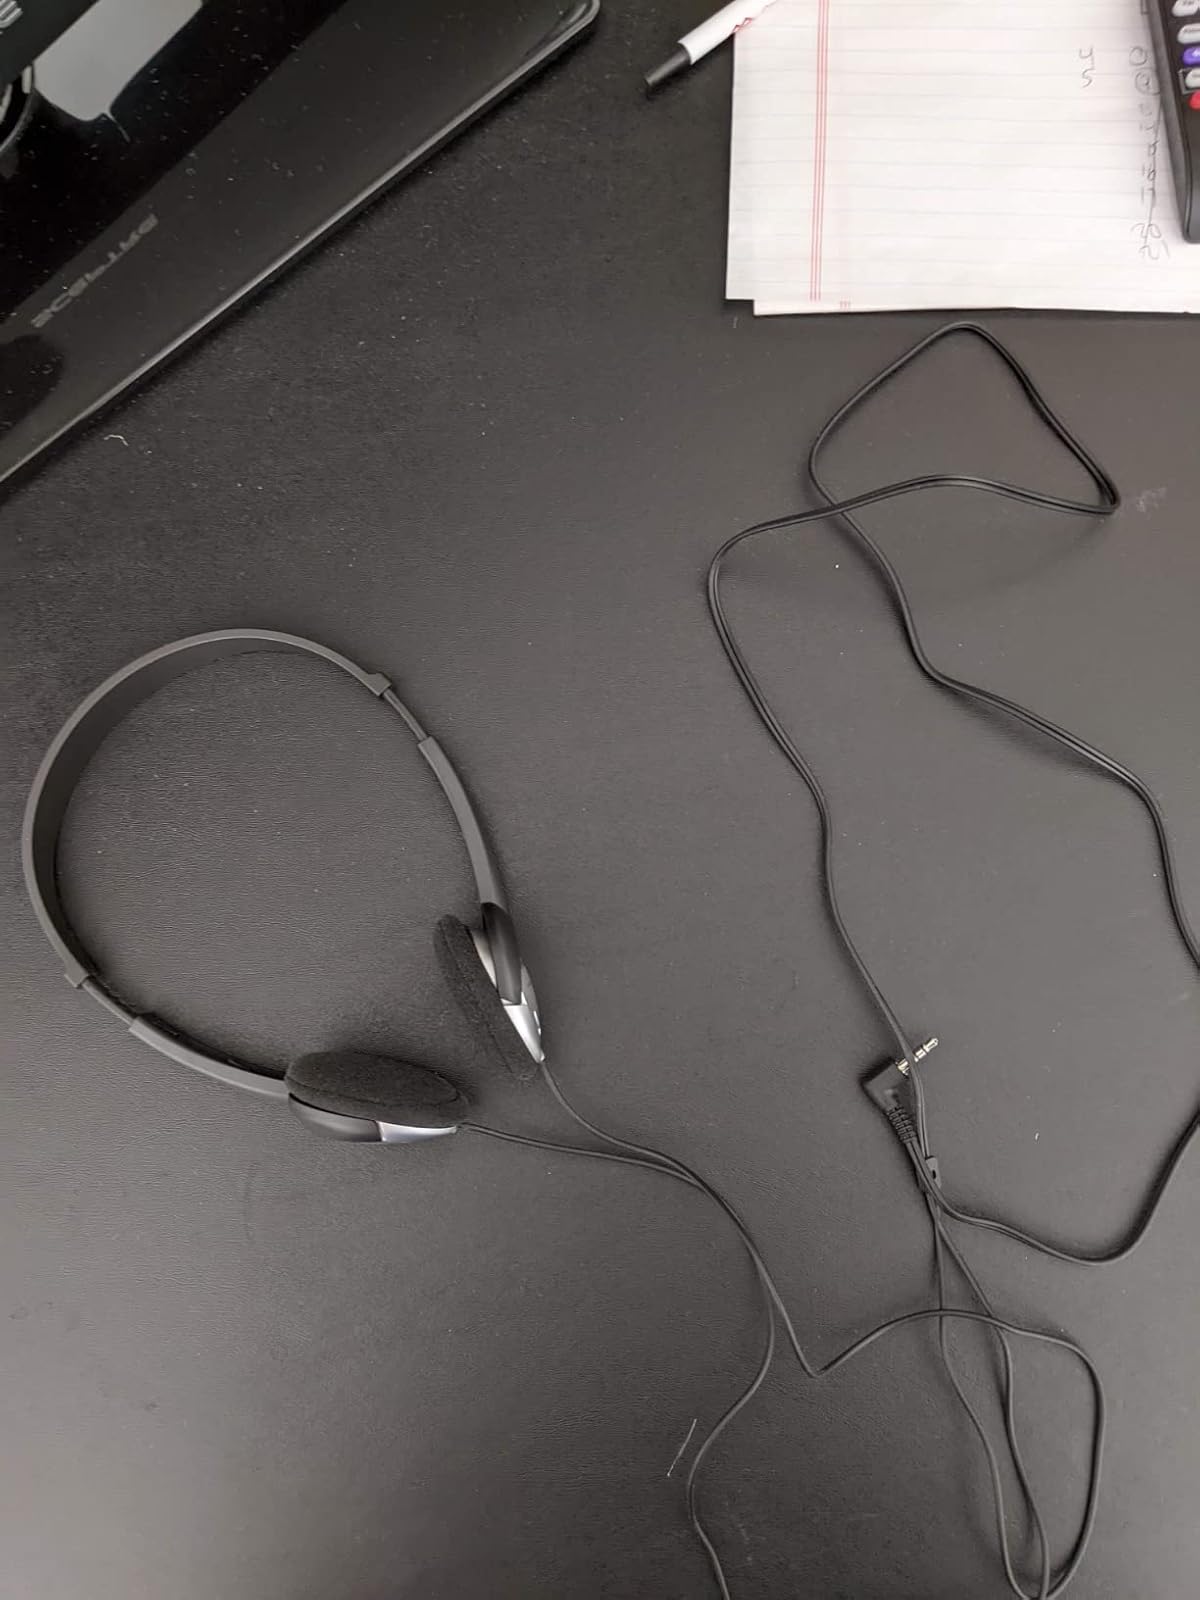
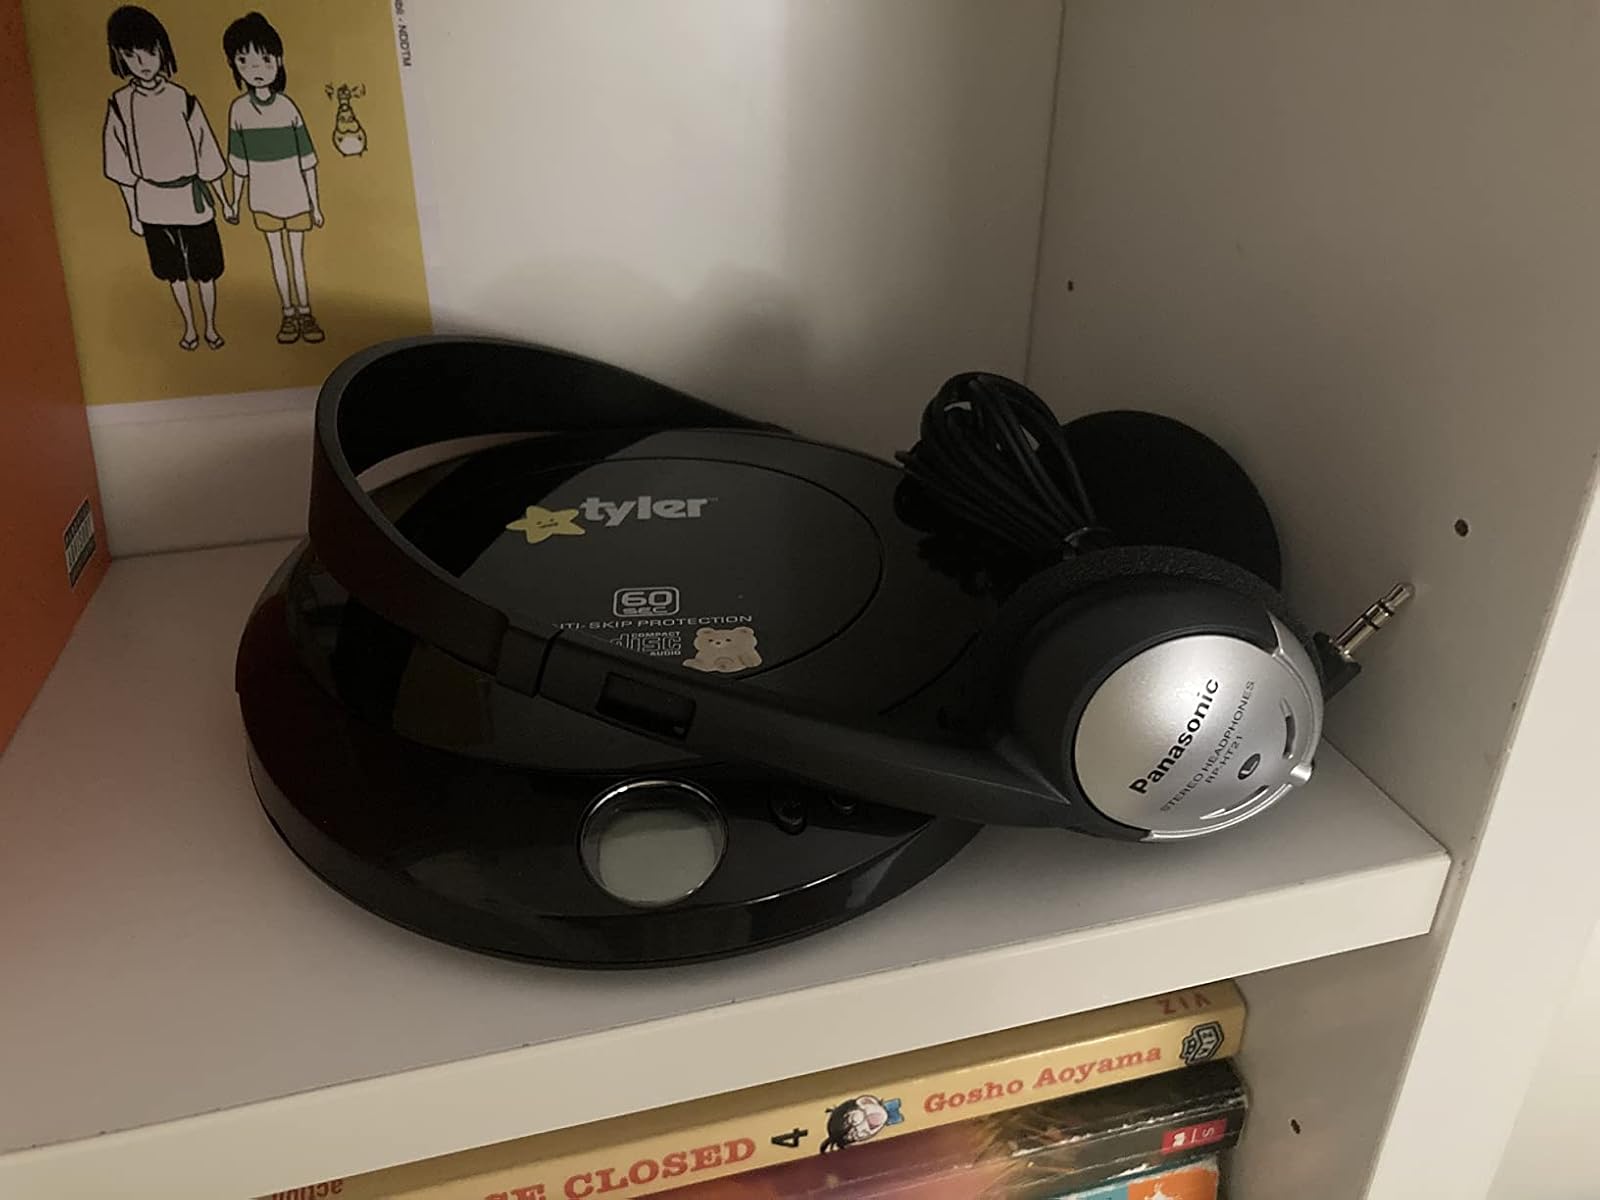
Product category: headphones
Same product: yes